Martin Lee

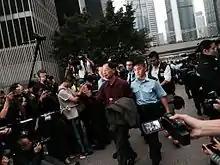
Martin Lee being arrested on the last day of the 2014 Hong Kong protests

Martin Lee's Democratic Party chairmanship was also embattled with the intra-party factional struggles, in which he failed to resolve the ideological differences between the party members. The radical "Young Turks" faction launched a coup d'état in the 2000 leadership election by challenging the vice-chairman post held by Anthony Cheung from the moderate faction and eventually ousted Cheung from the vice-chairman post. The factional struggles intensified the "Young Turk" leader Andrew To proposed to put the minimum wage legislation on the 2000 Legislative Council election platform which caused a fierce debate within the party and resulted in great disunity that led to the exodus of the "Young Turks" from the party and created a bad image in front of the public. Martin Lee's decision to support former Bar Association chairman and barrister Audrey Eu over his Democratic Party member in the 2000 Hong Kong Island by-election also received criticism within the party. In 2002, Martin Lee decided to step down as party chairman and was succeeded by Yeung Sum.